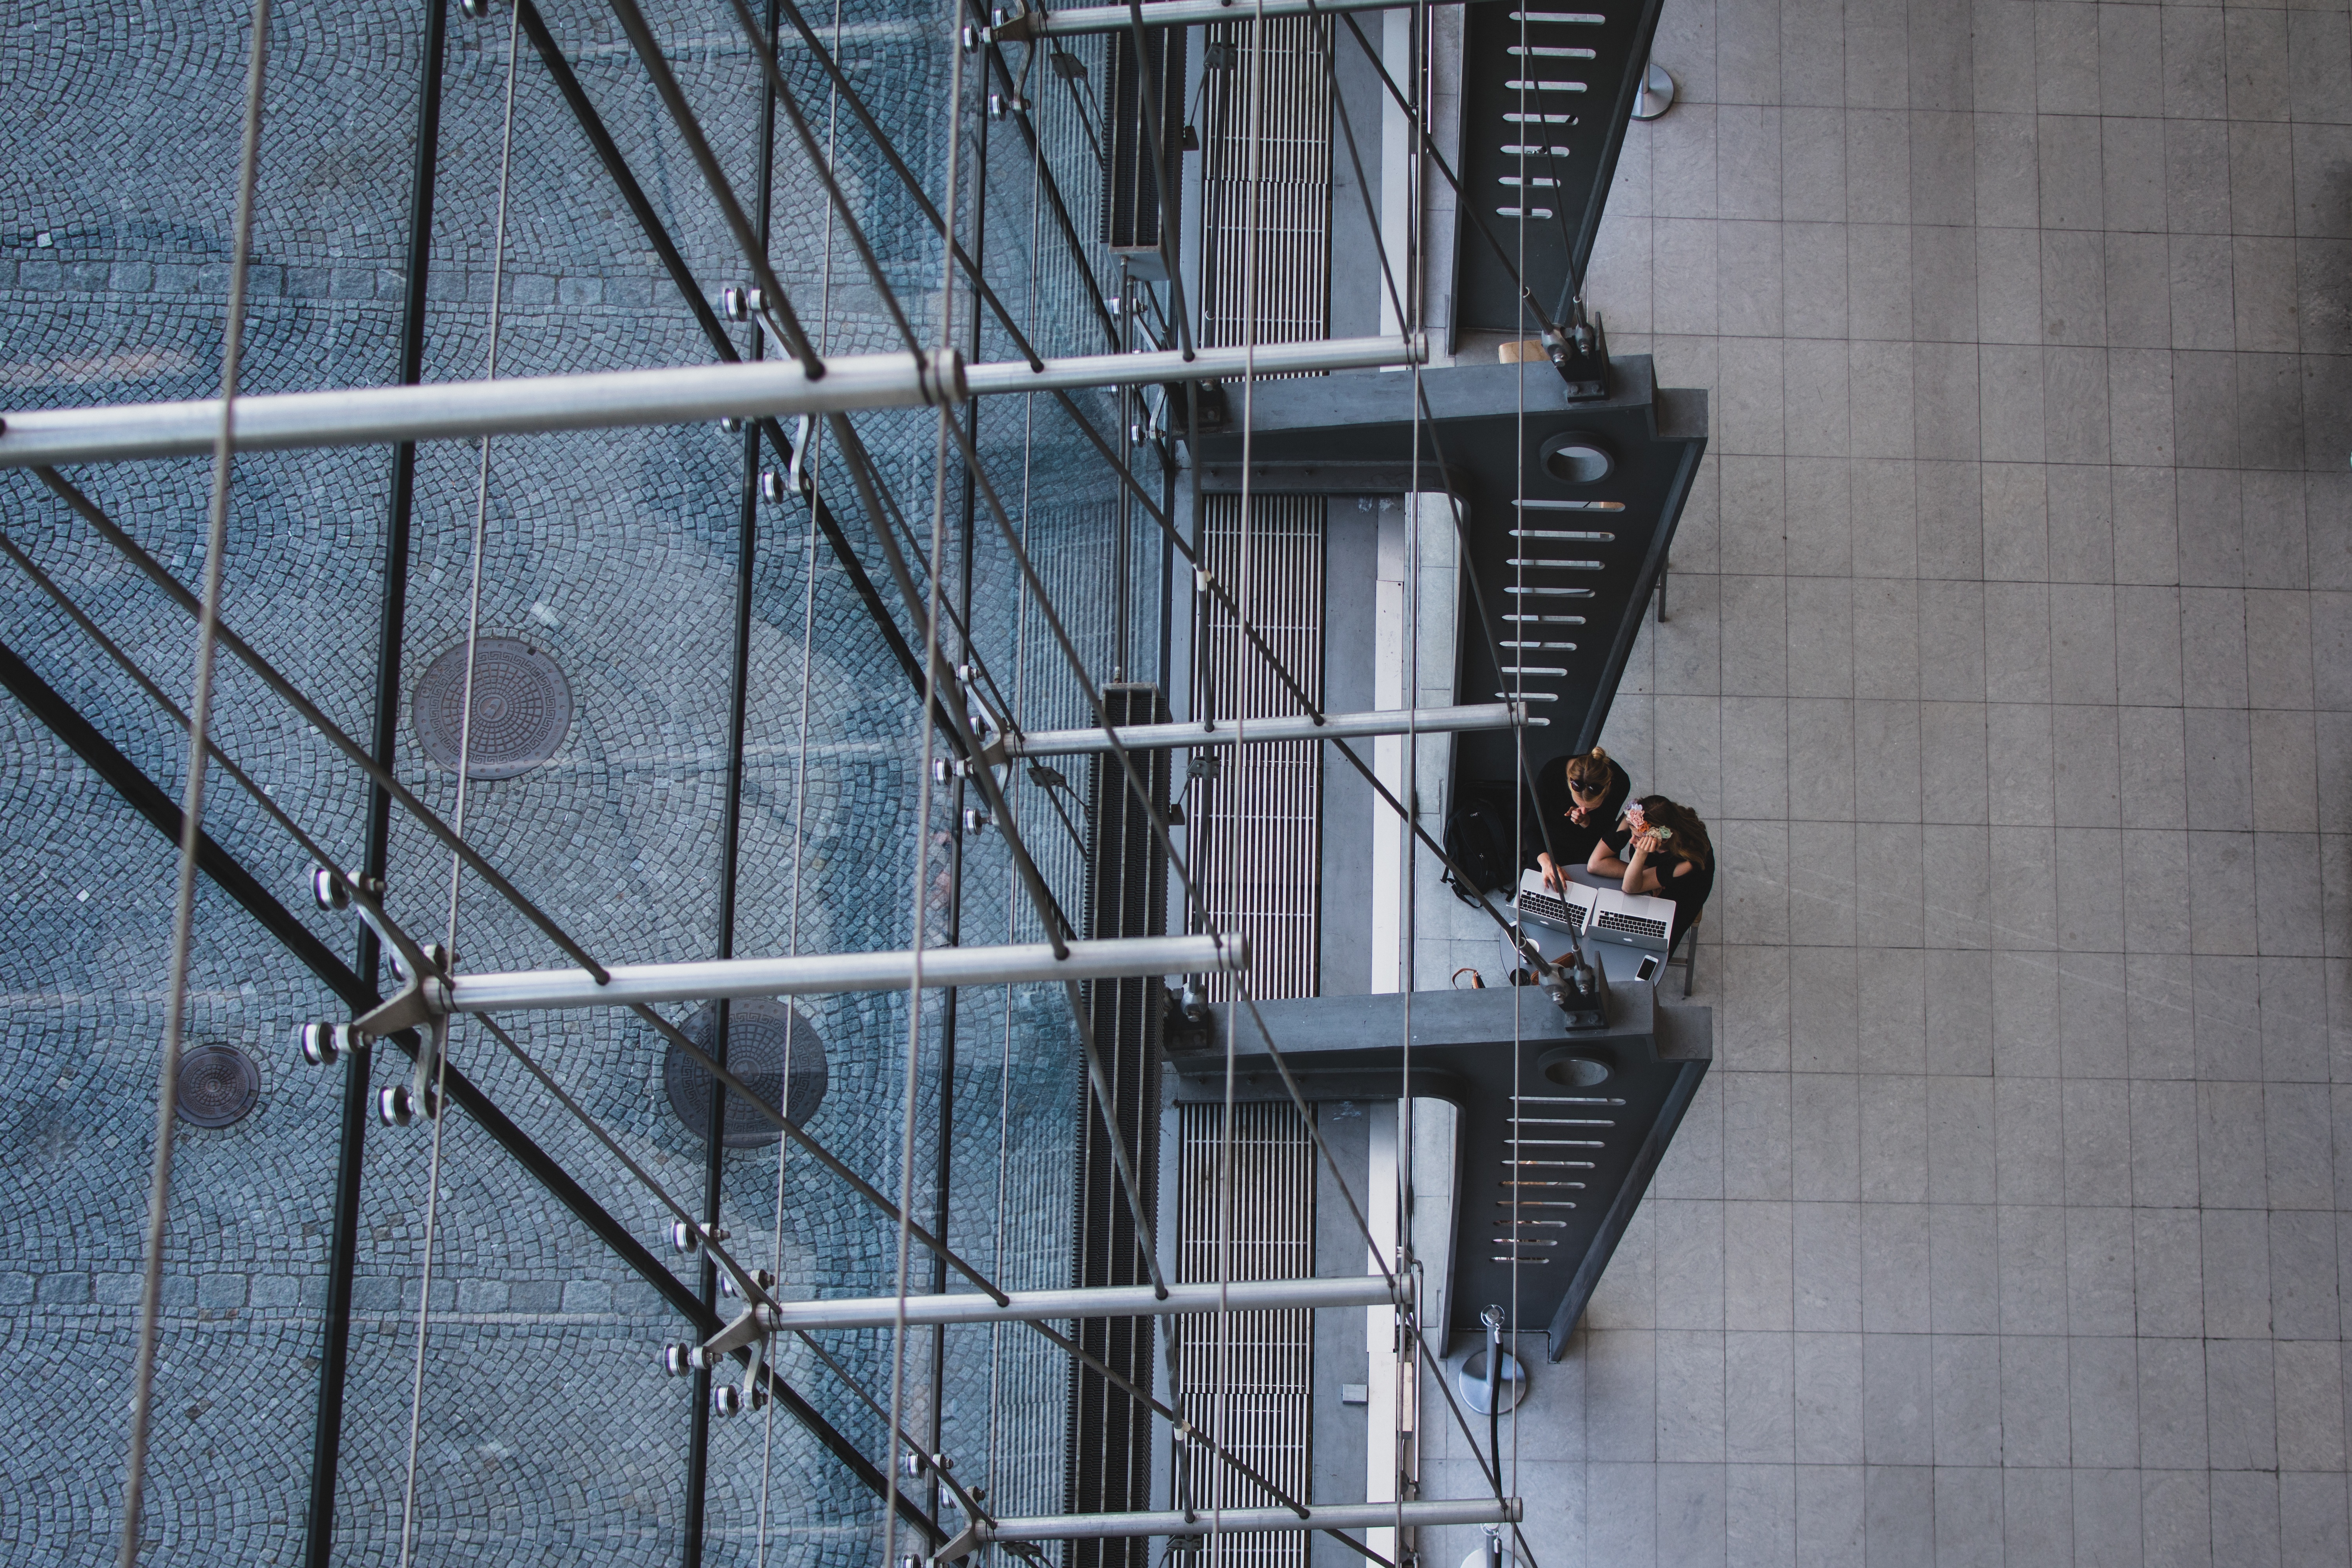
macbook, architecture, window, building, wall, above, study